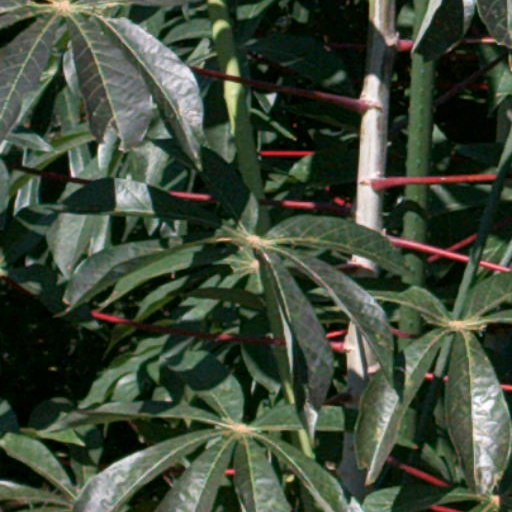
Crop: cassava